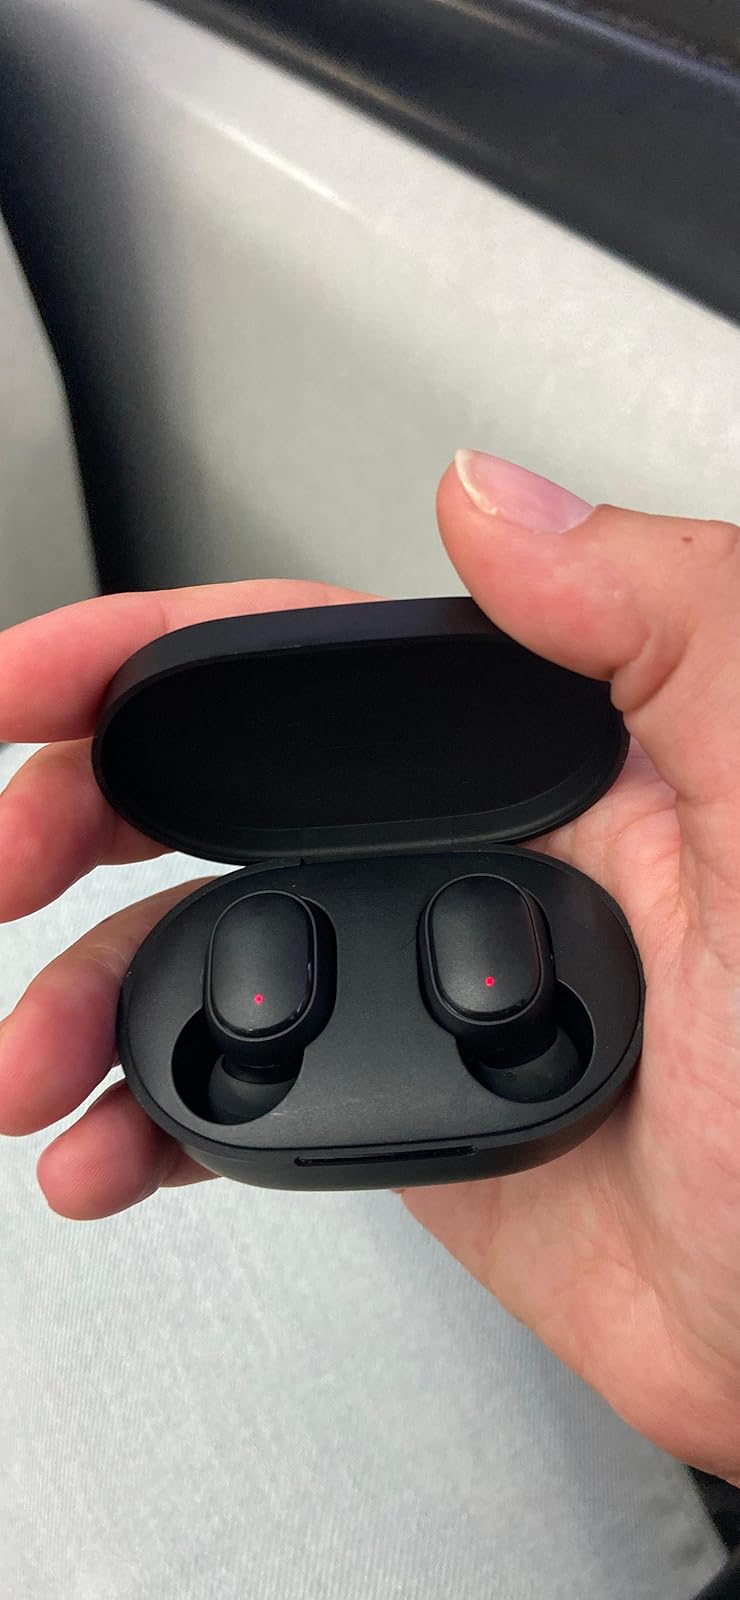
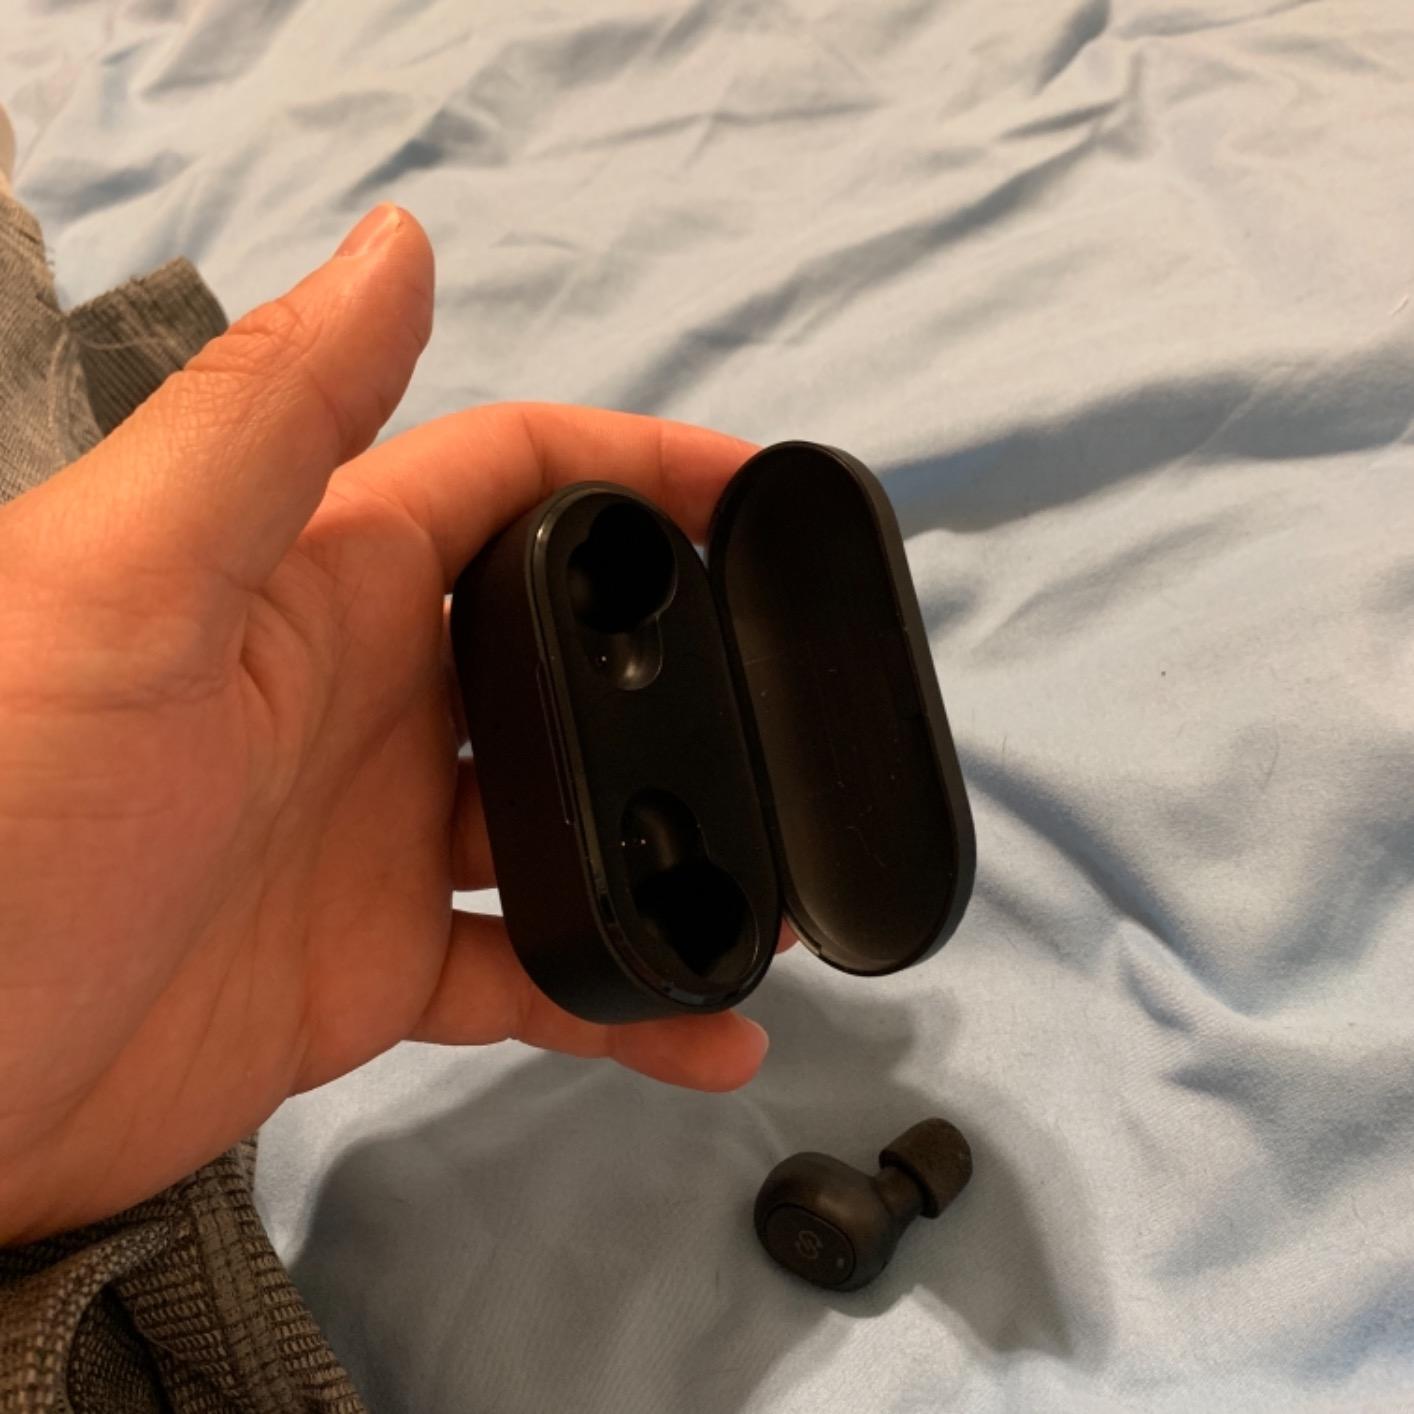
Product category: earbuds
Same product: no